Stretch Armstrong (ska band)

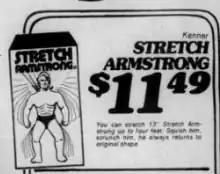
Ad for a Stretch Armstrong toy, after which the band is named

Stretch Armstrong was influenced by the Mighty Mighty Bosstones, Fishbone, Elvis Costello, and Swim Herschel Swim, an earlier popular ska band in Utah. In their early years, Stretch Armstrong frequently opened for Swim Herschel Swim and national ska acts, a beneficial relationship for Stretch Armstrong. The band is named after the popular toy from the 1970s. When the toy was re-released in 1993, the band shortened their name to "Stretch" to avoid trademark infringement. They were also known as "Stretsch Armstrong", "Stretch Magnifico", "Strëtsch Armströnng", and "The Stretch Band".